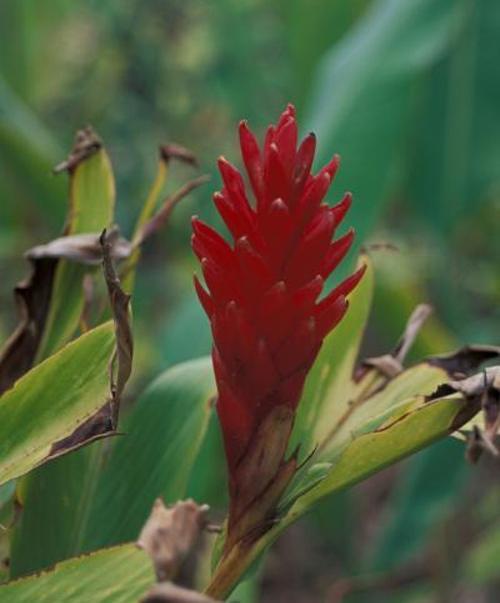
Label: red ginger